Club Atlético Independiente

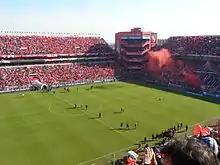
The Libertadores de América Stadium in 2014.

At the 1976 Copa Libertadores, after four years of success, the red team finally got knocked out by River Plate 1–0 in the semifinals, very close of reaching a fifth consecutive final. However, soonly after they won the postponed 1976 Copa Interamericana (the third in a row) against Mexican side Atlético Español through the penalty shoot-out after two ties at the Venezuelan Olympic Stadium.